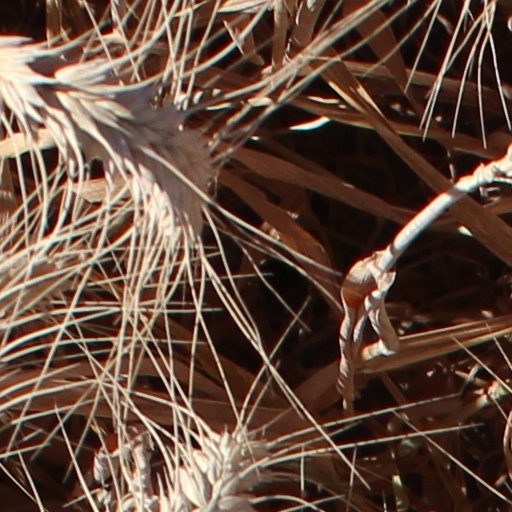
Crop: wheat